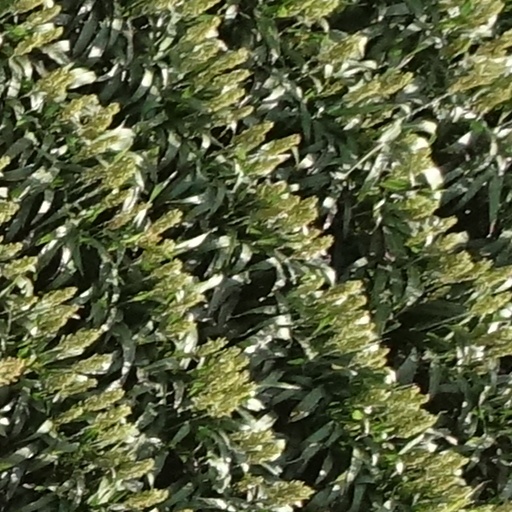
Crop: sorghum